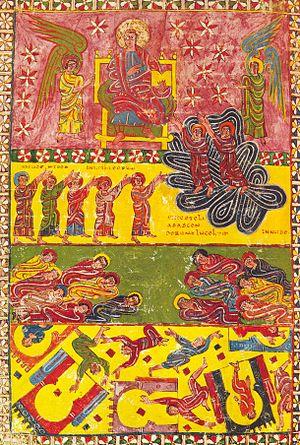
Beatus de Liébana appelé aussi San Beato est un moine, théologien et abbé léonais du monastère de Santo Toribio de Liébana dans la comarca de Liébana dans les contreforts des pics d'Europe, auteur d'un Commentaire sur l'Apocalypse.